Petr Čtvrtníček

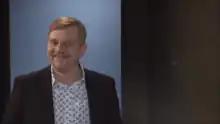
Petr Čtvrtníček in 2014

Petr Čtvrtníček (born 5 April 1964 in Prague) is a Czech actor and comedian.